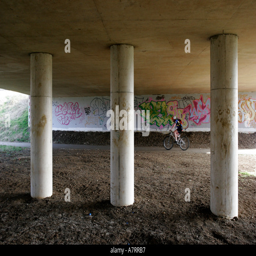
subway under the road with graffiti and muddy hand prints on supporting columns